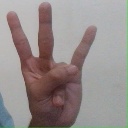
अक्षर: क्ष